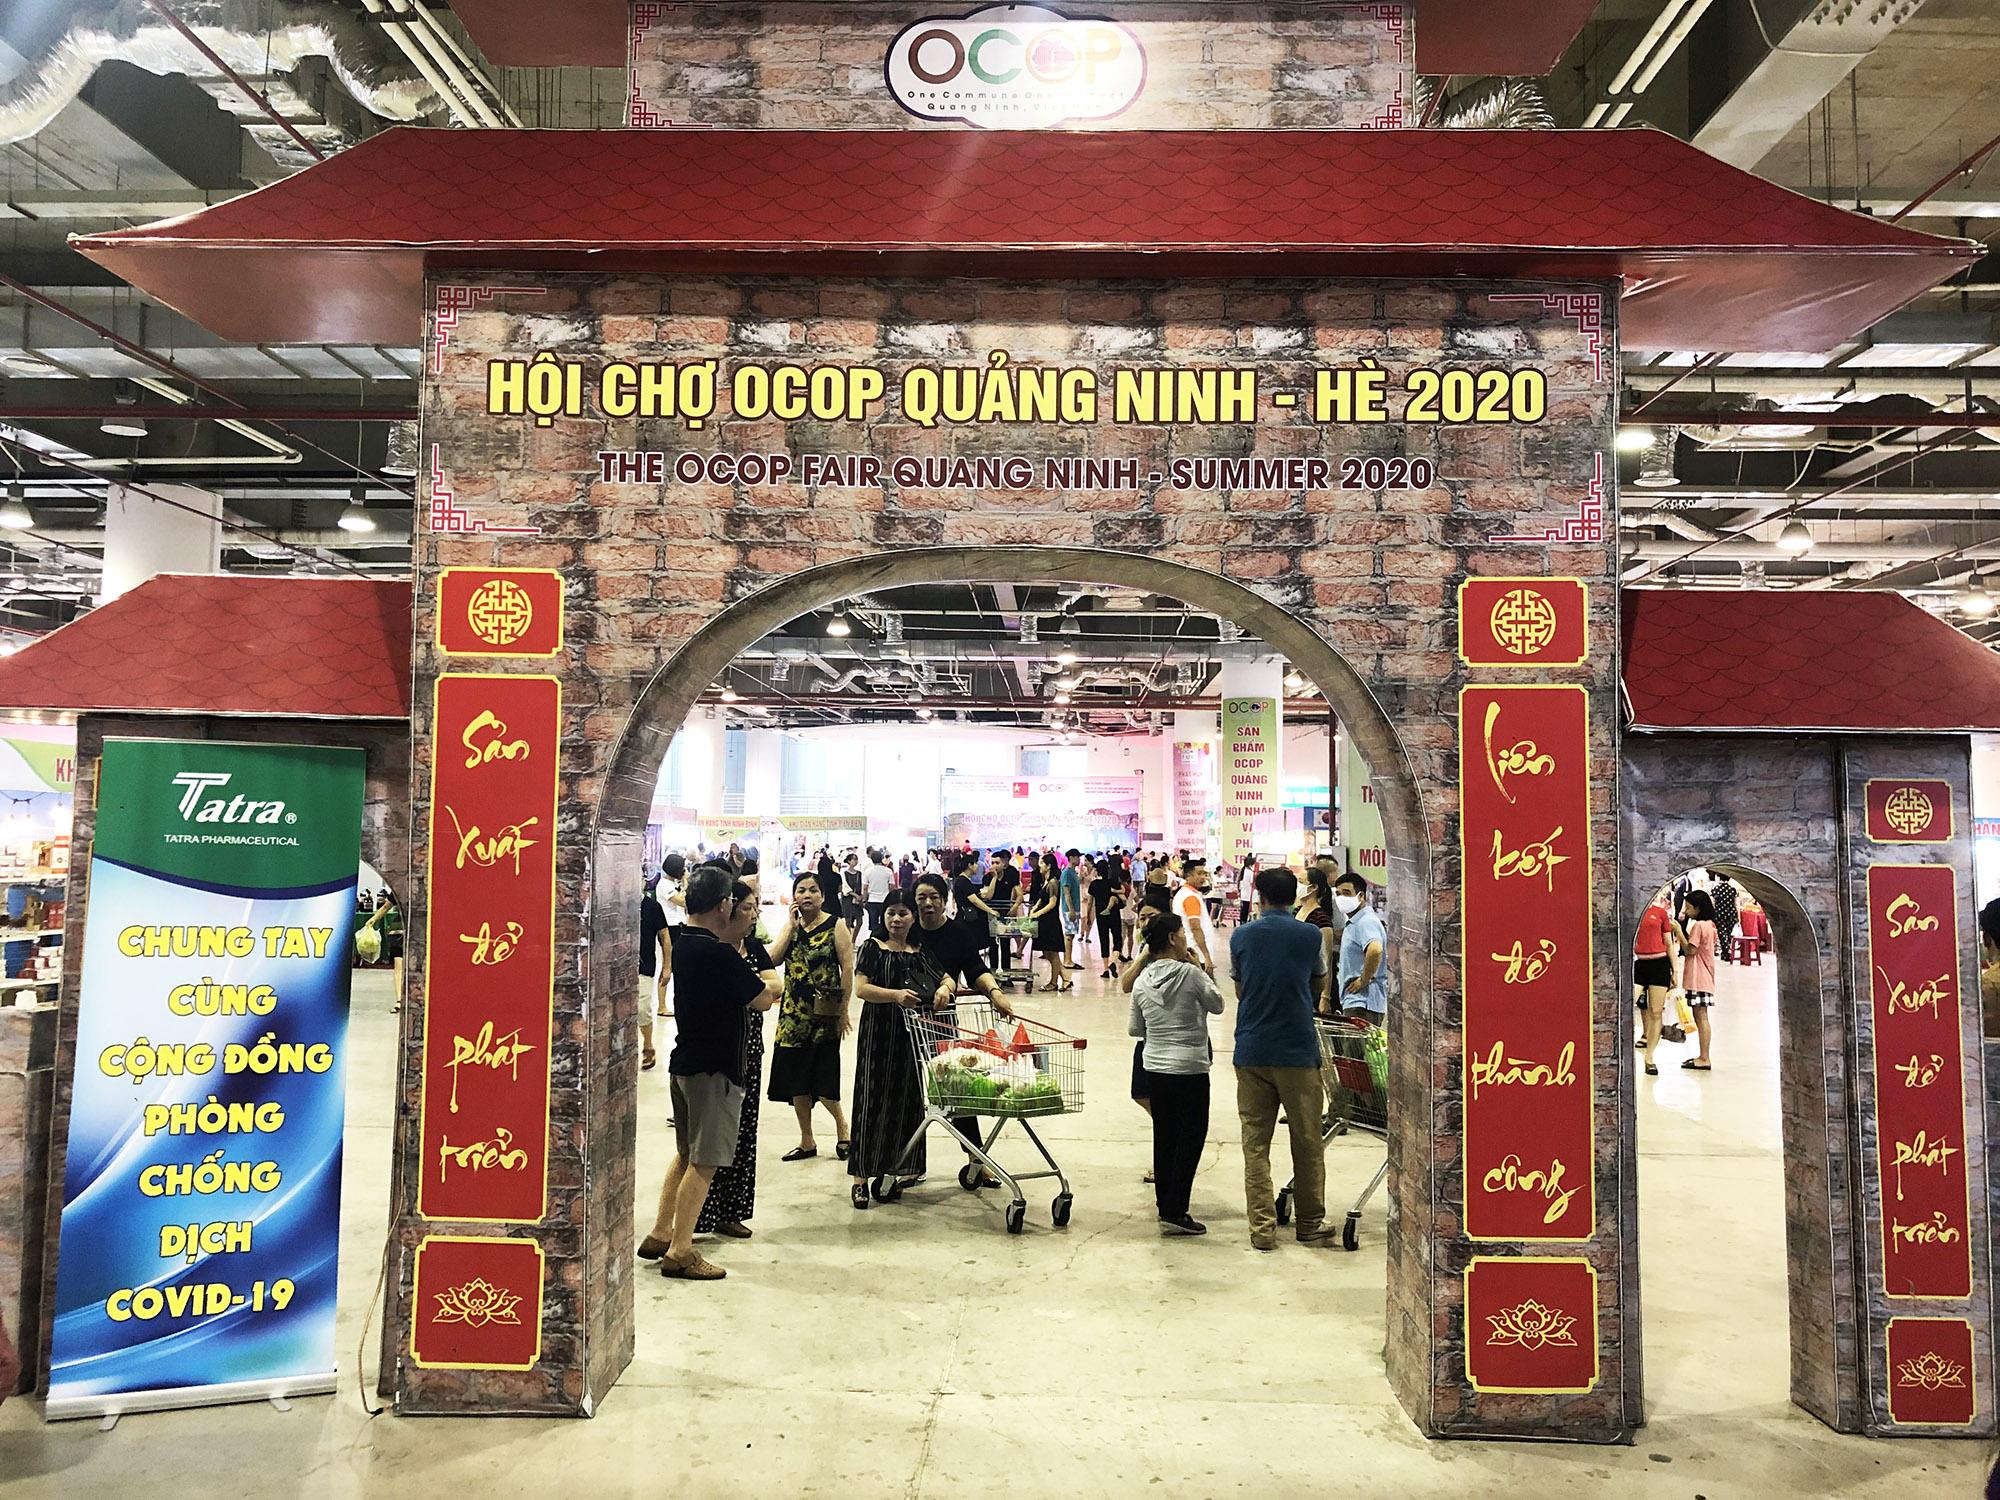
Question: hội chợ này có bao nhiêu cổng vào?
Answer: hội chợ này có hai cổng vào